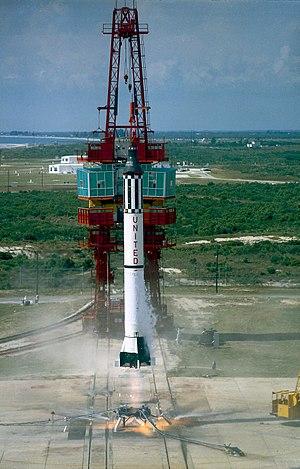
Mercury-Redstone 3 est la première mission spatiale habitée des États-Unis, lancée dans le cadre du programme Mercury le 5 mai 1961 à l'aide d'un lanceur Redstone, à partir du complexe de lancement 5 à la base de lancement de Cap Canaveral, en Floride. L'astronaute Alan B. Shepard réalise à bord de sa capsule spatiale Mercury baptisé Freedom 7 un vol suborbital d'une durée de quinze minutes, atteignant l'altitude de 187,42 km.